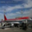
Label: airplane